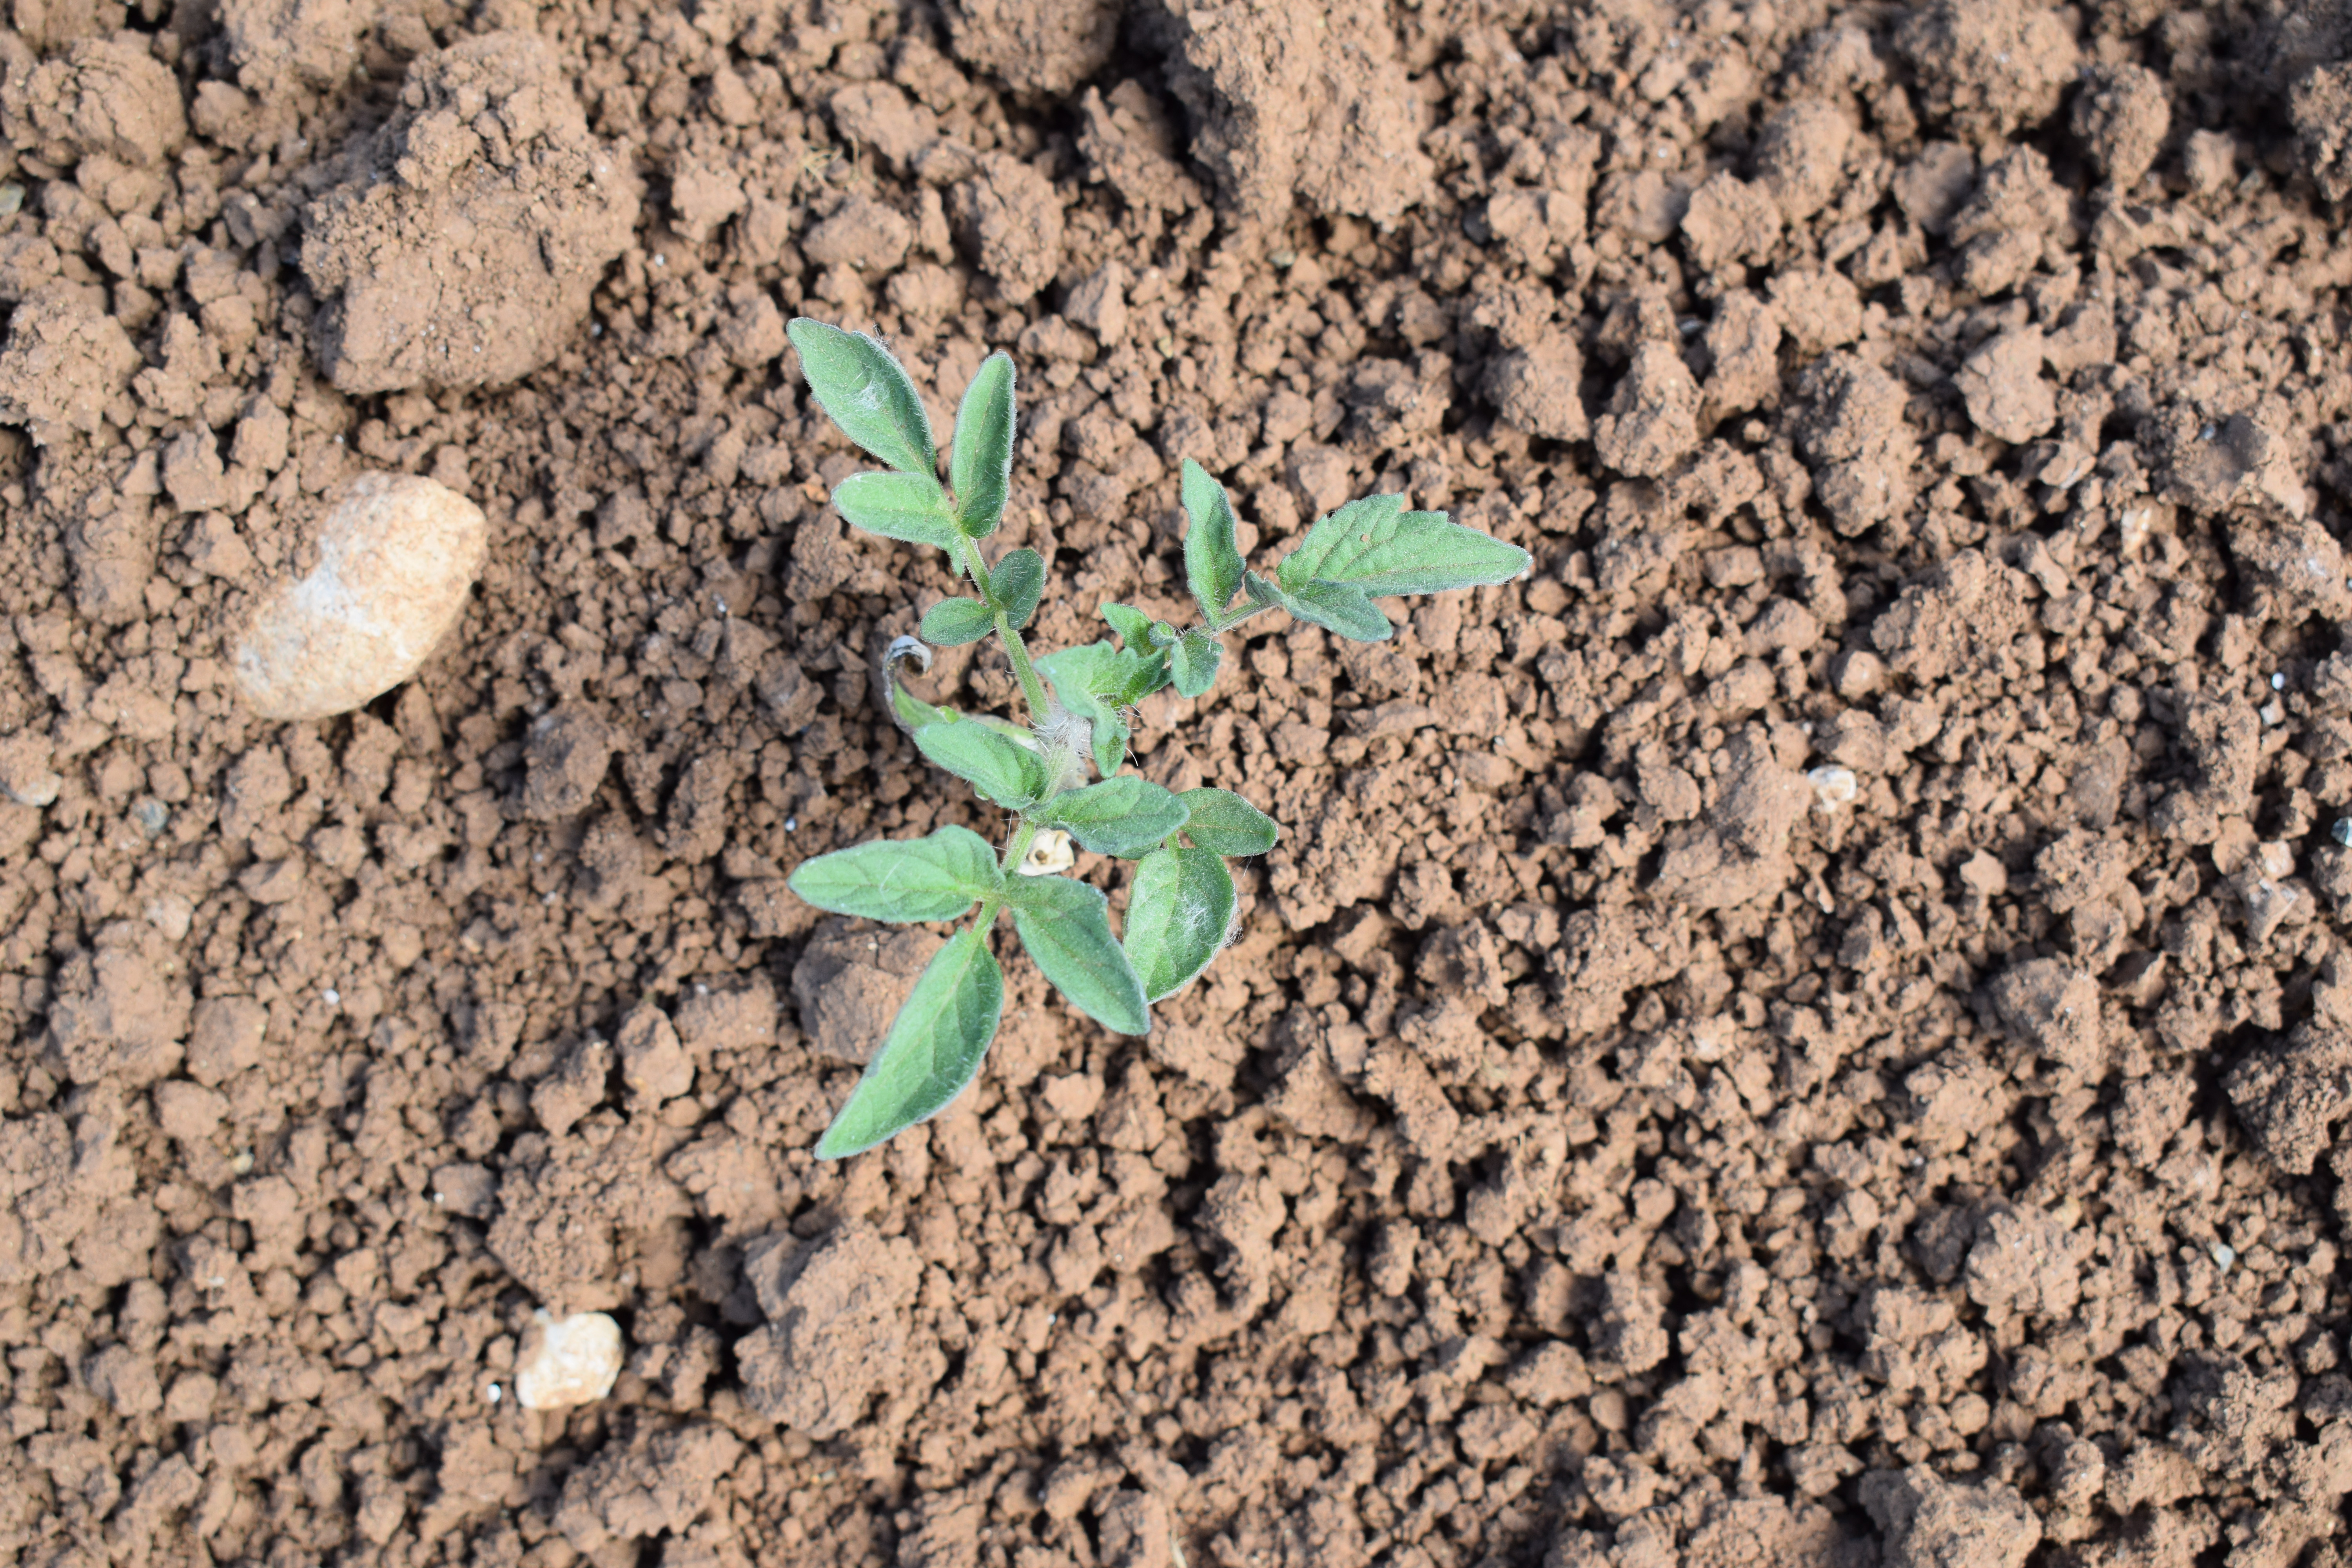
Label: tomato